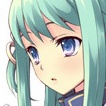
Portrait style: Anime Portrait